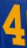
Number: 4